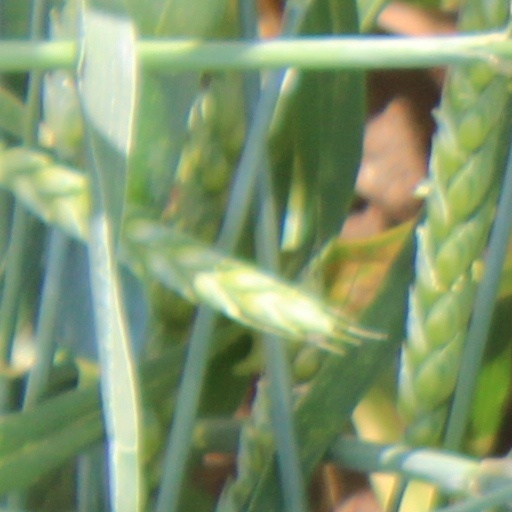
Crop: wheat